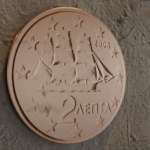
Coin value: 2cents
Country: gr
Edition: standard